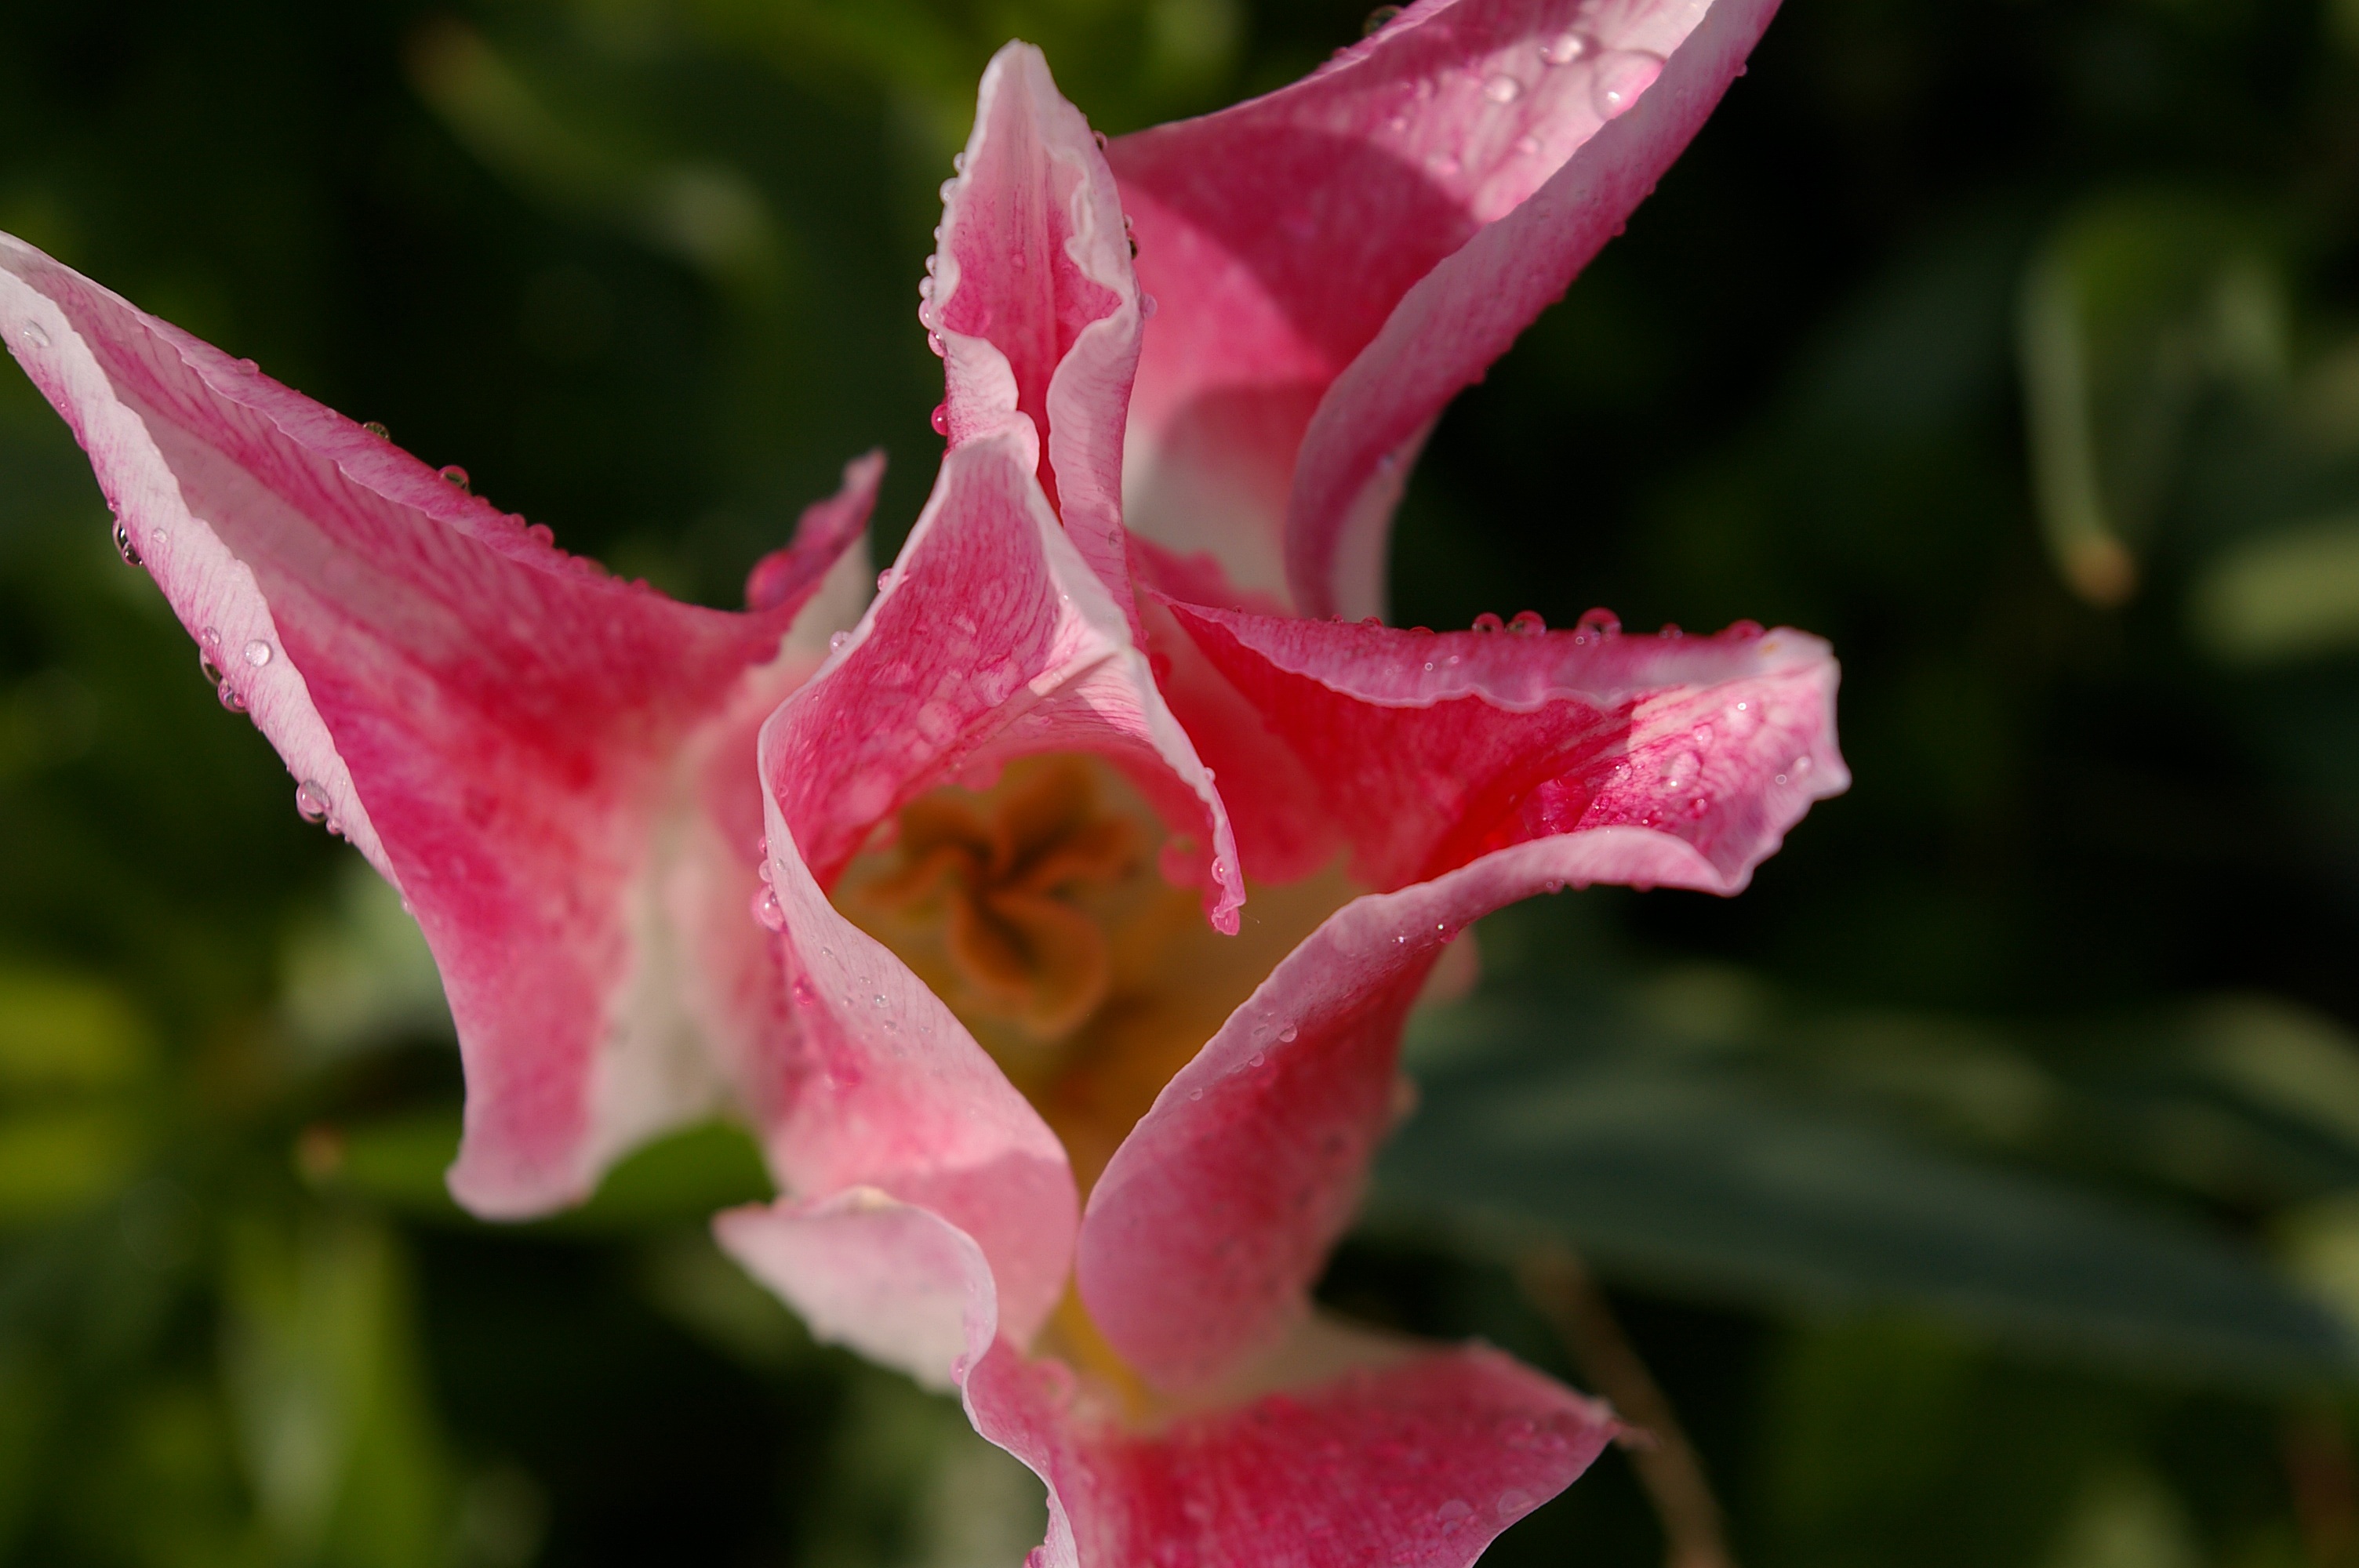
nature, blossom, open, plant, flower, petal, bloom, spring, botany, garden, pink, decor, flora, flower bed, petals, beautiful, tulips, greeting card, early, digitalis, gladiolus, awakening, macro photography, yellow petals, flowering plant, bicolor tulip, tulip flower, flower bulb, red white tulip, plant stem, land plant